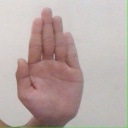
अक्षर: ध